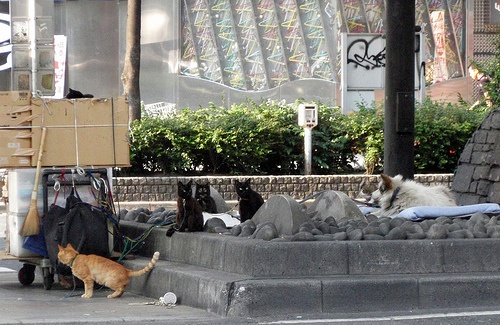
a cat sniffing a bag and three cats and a dog sitting on concrete
an orange and white cat a white dog and some black cats
lot of cats are outside and one brown is standing off
Cats and dogs sitting out on a statue while one cat sniffs a bag
Many cants and a dog sitting outside on a patio.